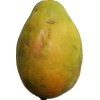
Label: papaya